History of Alfa Romeo

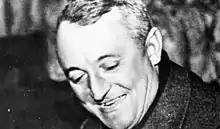
Ugo Gobbato

Despite its racing successes, Alfa Romeo's financial situation continued to be critical. Adding to the other problems in the 1930s was the great economic crisis that had begun in 1929 with the collapse of the Wall Street Stock Exchange and which precipitated the situation. In this context, in 1933, the Italian government decided to take over the shares of Alfa Romeo that were owned by banks, officially acquiring control of the company, which thus became state-owned. In this situation, as the finances continued to worsen, some members of the Treasury Ministry speculated about the closure of the carmaker. At this point Mussolini himself intervened again and decided, through the IRI (the state-owned corporation created for the purpose of supporting banks and companies in difficulty), to save the company, commissioning Ugo Gobbato to reorganize Alfa Romeo from both a financial and a production point of view. Mussolini's personal interest was not accidental: the Duce was a great admirer of Alfa Romeo especially for its racing achievements. It was again the latter that prompted Mussolini to go against the opinion of his ministry by deciding, for the second time, to save the Milanese automaker.